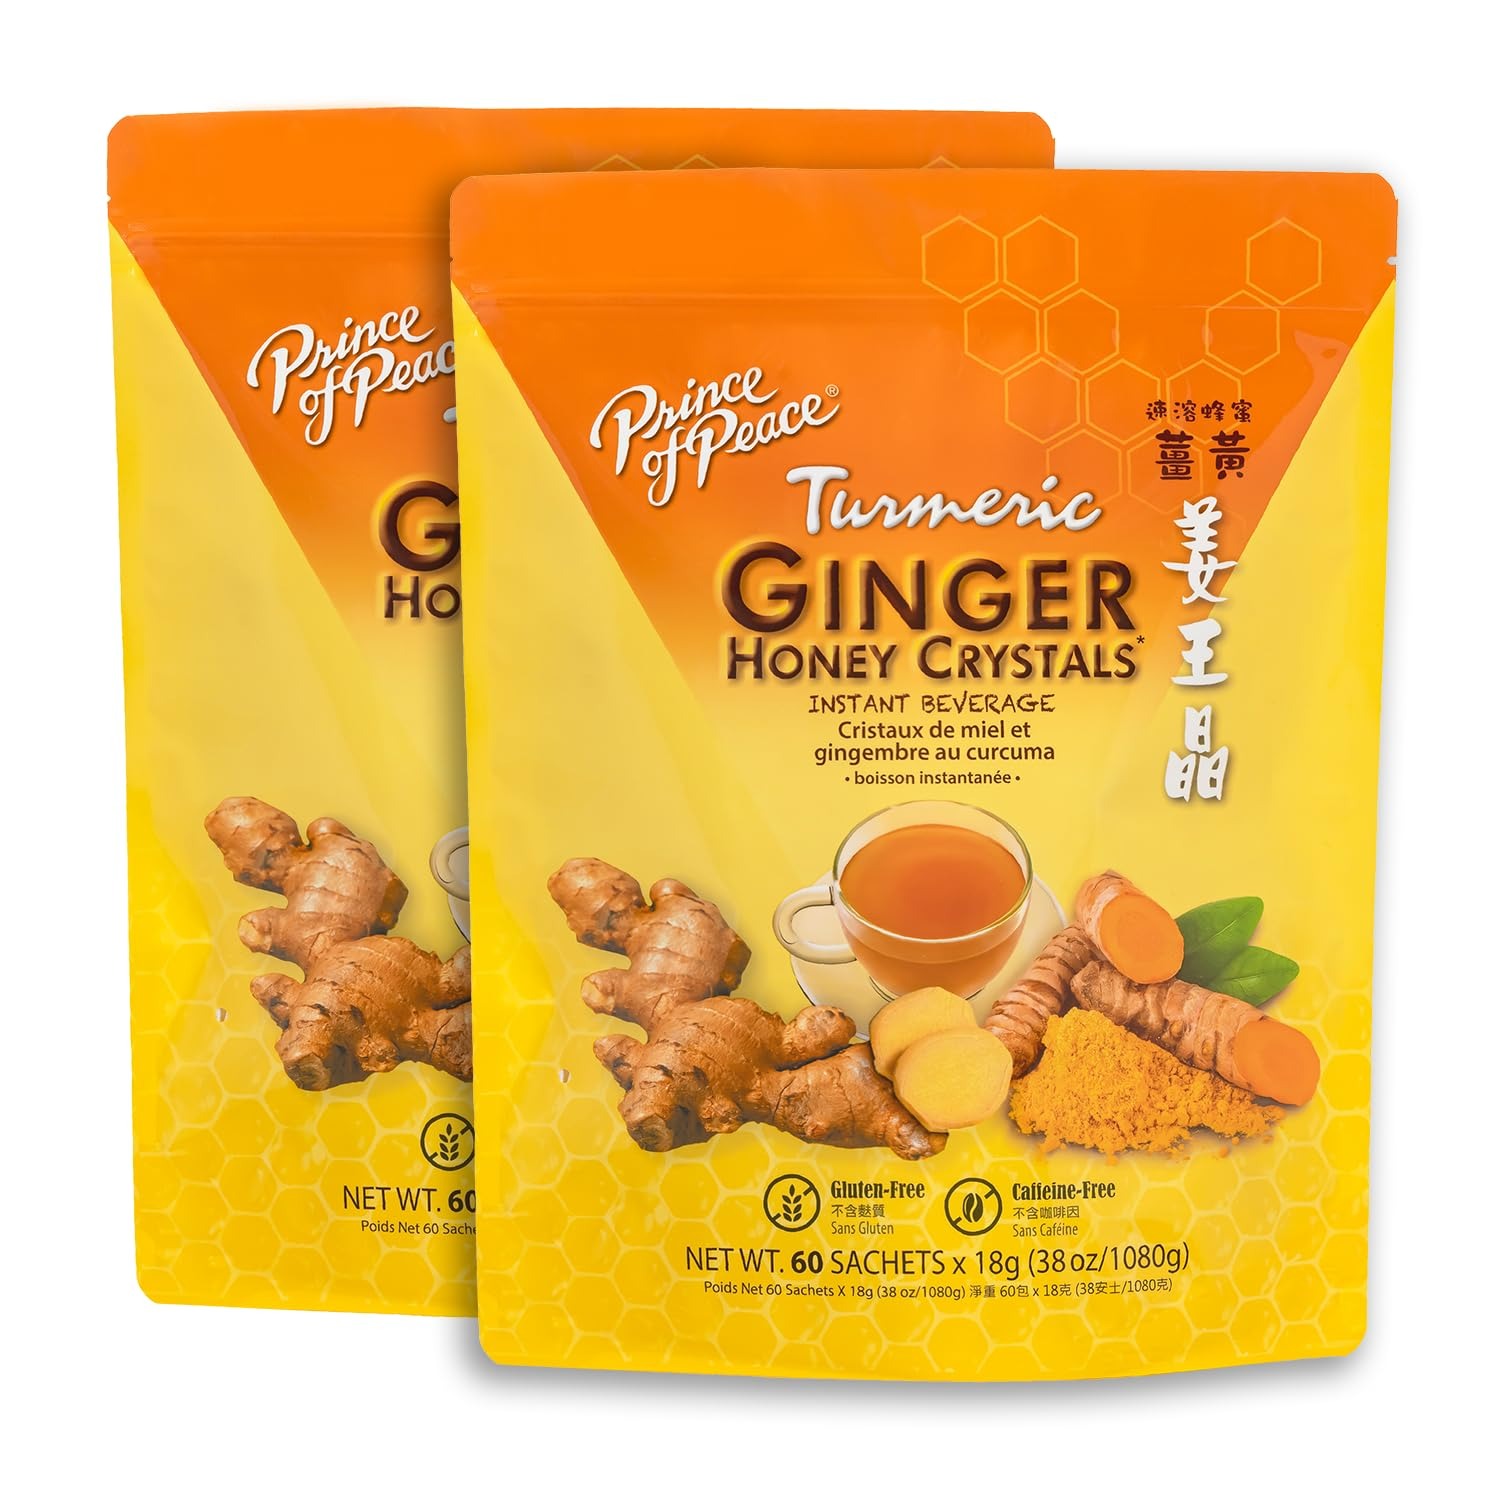
Item Name: Prince of Peace Instant Ginger Honey Crystals, Twin Packs – Instant Hot or Cold Beverage that Soothes Throat – Easy to Brew – Drink Like a Tea – Gluten Free – Real Ginger (Turmeric)
Bullet Point 1: GINGER + HONEY. Prince of Peace brings you all the natural, stomach-soothing benefits of ginger and honey in our special proprietary blend of Instant Ginger Honey Crystals. Each sachet contains concentrated extract from 14 grams of raw ginger, which is the base for the appealing aroma and exquisitely smooth taste.
Bullet Point 2: HELPFUL BENEFITS. Formulated with raw ginger and honey, the result is a smooth-tasting ginger tea that may help with phlegm, sore throat, sinuses, and more! Naturally caffeine free, serve hot to warm your senses or enjoy it iced for a refreshing treat.
Bullet Point 3: NATURALLY SWEET & SPICY. Instant Ginger Honey Crystals are made with ginger, honey, cane sugar, and glucose, providing a naturally sweet and spicy flavor you’ll love!
Bullet Point 4: EASY TO BREW. To brew, simply add 8 oz.–12 oz. of hot or cold water per pack of the Instant Ginger Honey Crystals to a cup and stir. Feel free to vary water levels to adjust for taste.
Bullet Point 5: NATURAL HEALTH BOOTH. Ginger contains numerous antioxidant compounds that may be beneficial to health such as gingerols.
Value: 76.0
Unit: Ounce

Price: 24.95